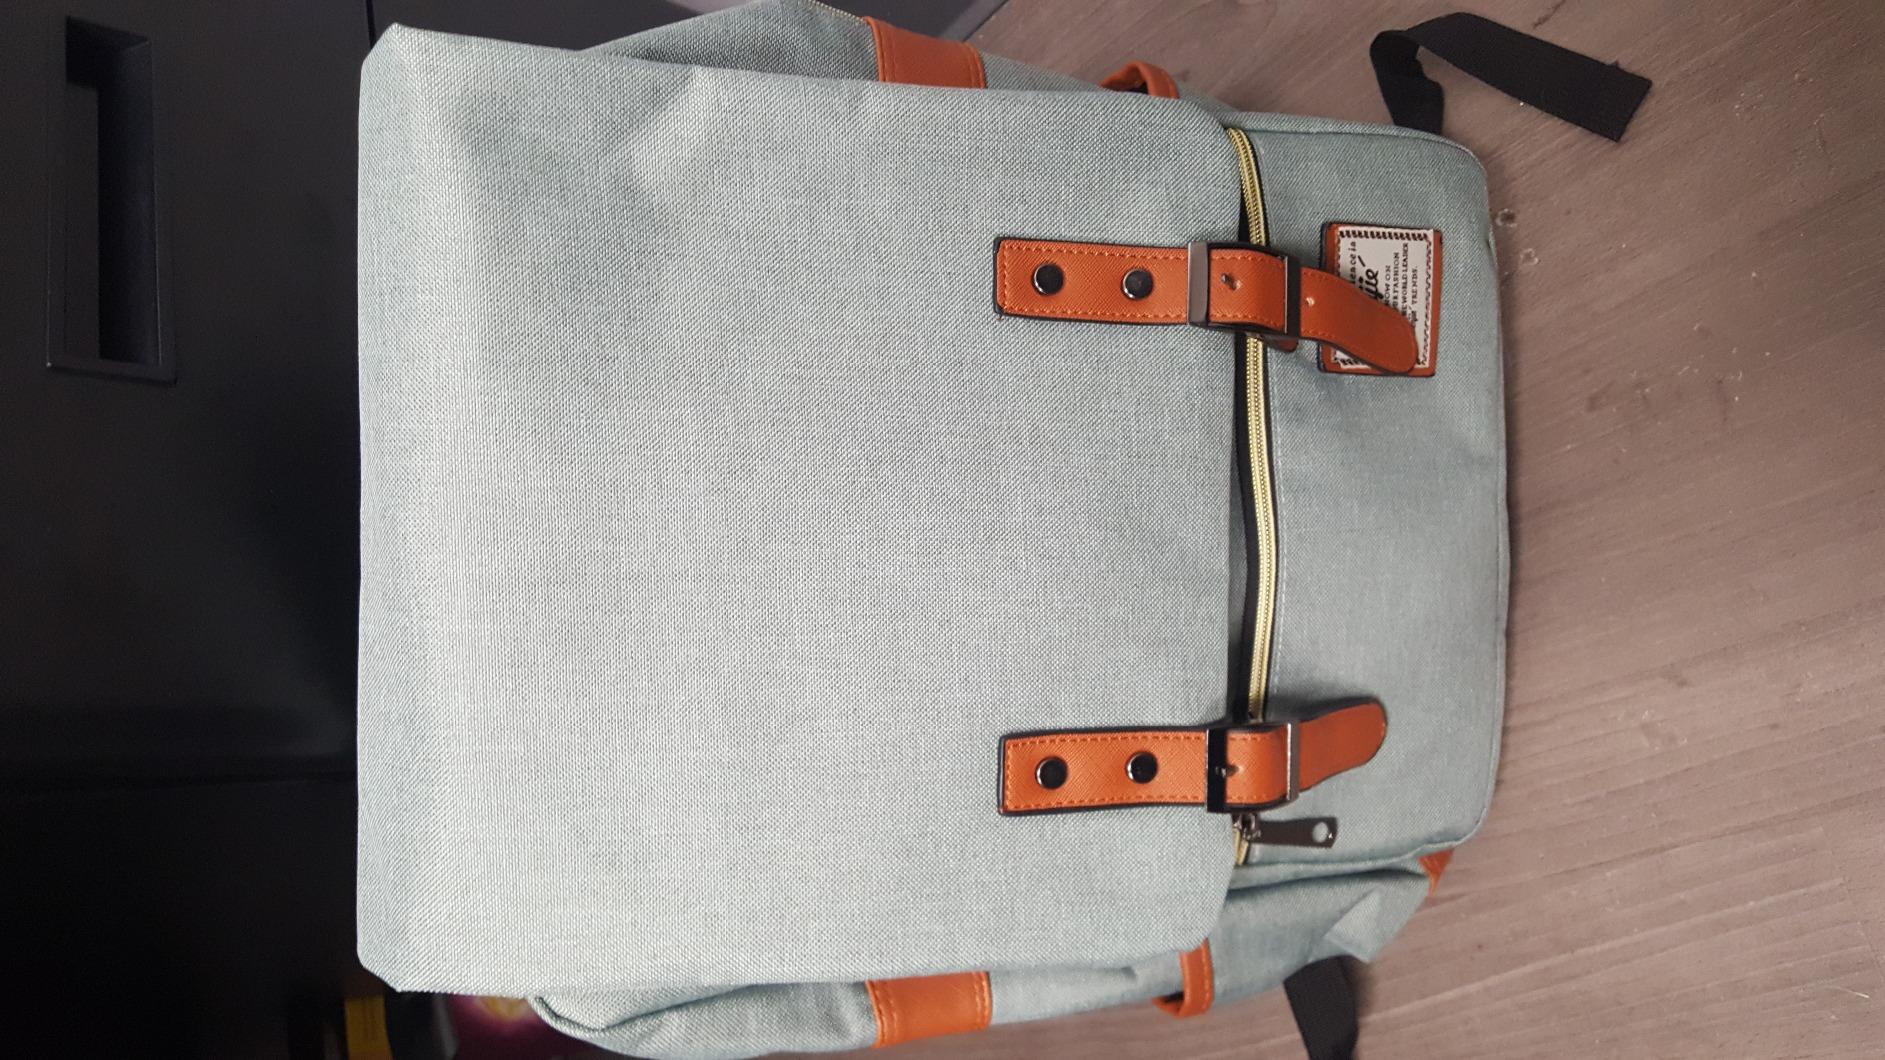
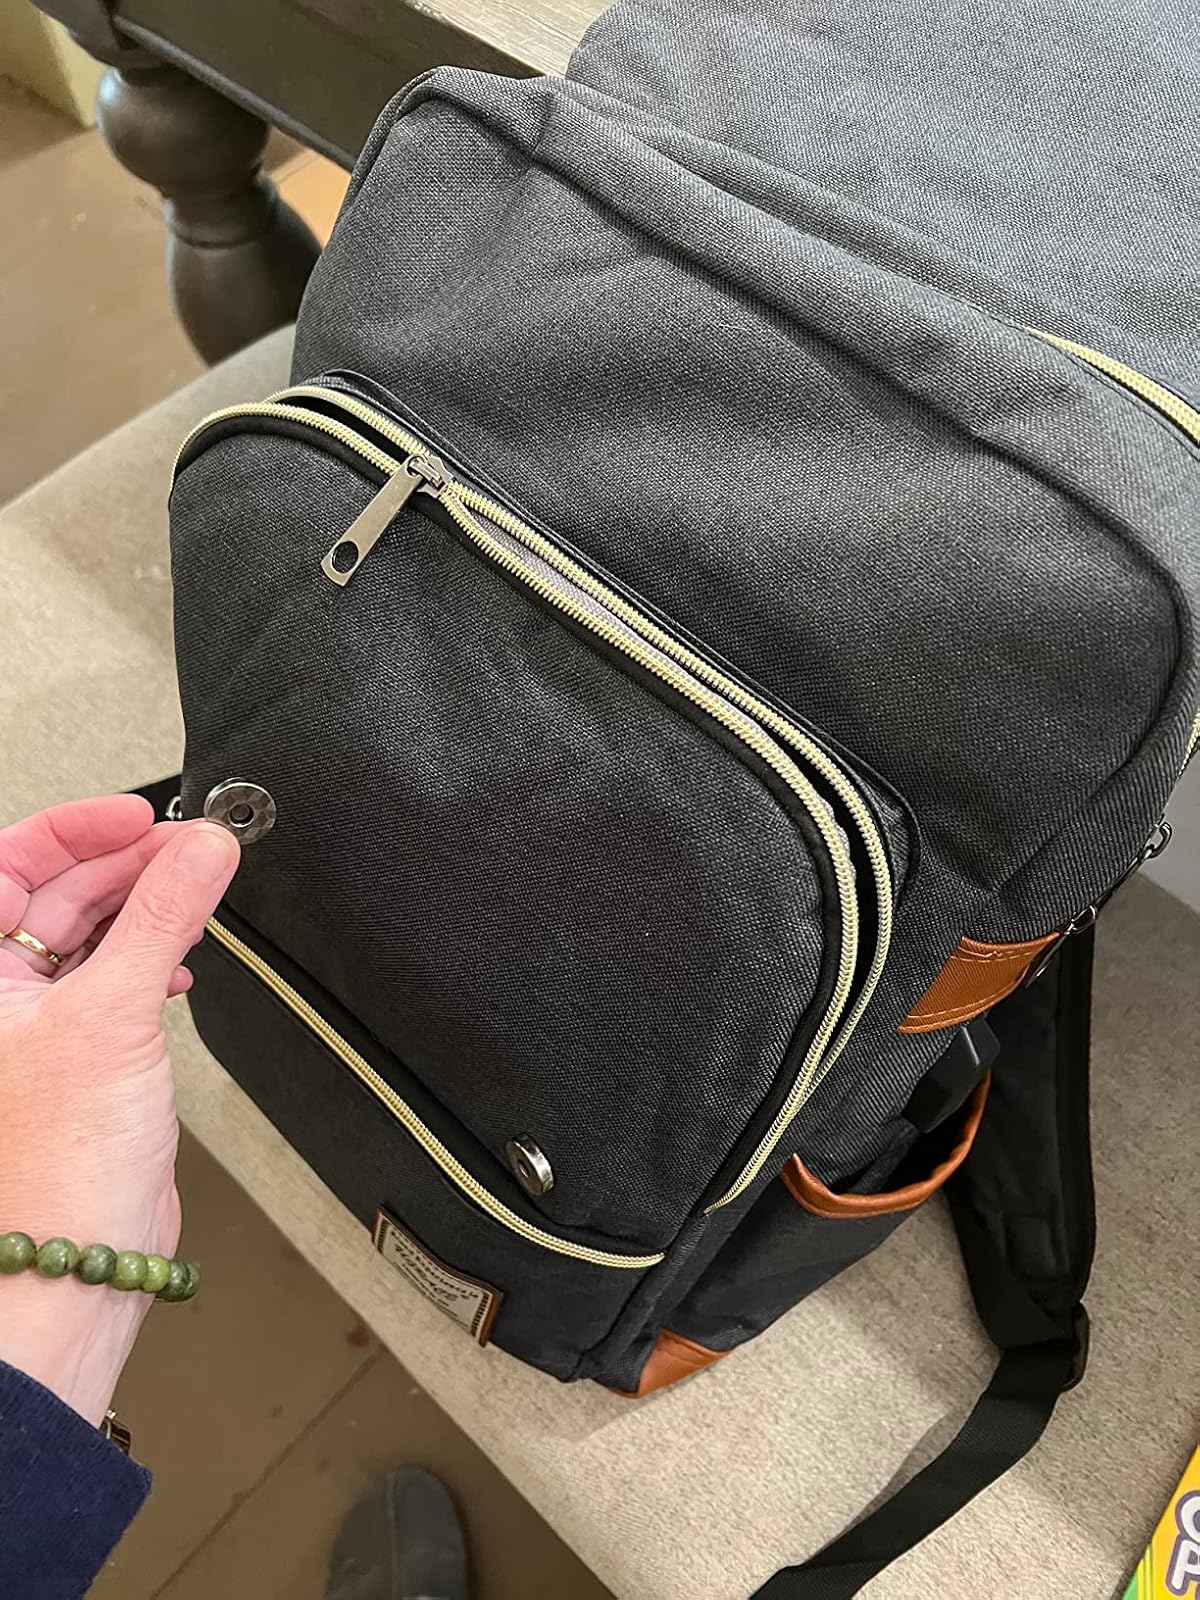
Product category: bag
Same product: no